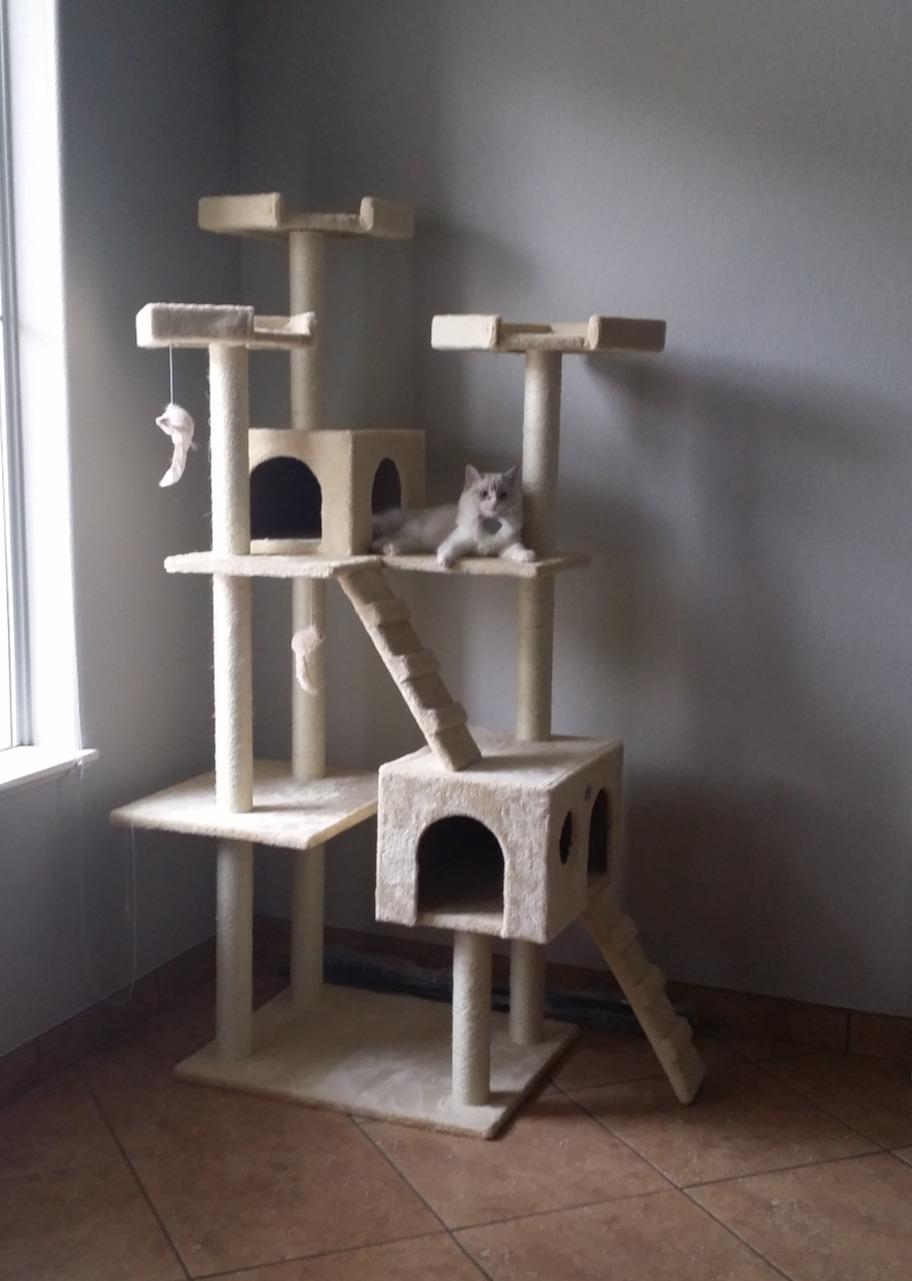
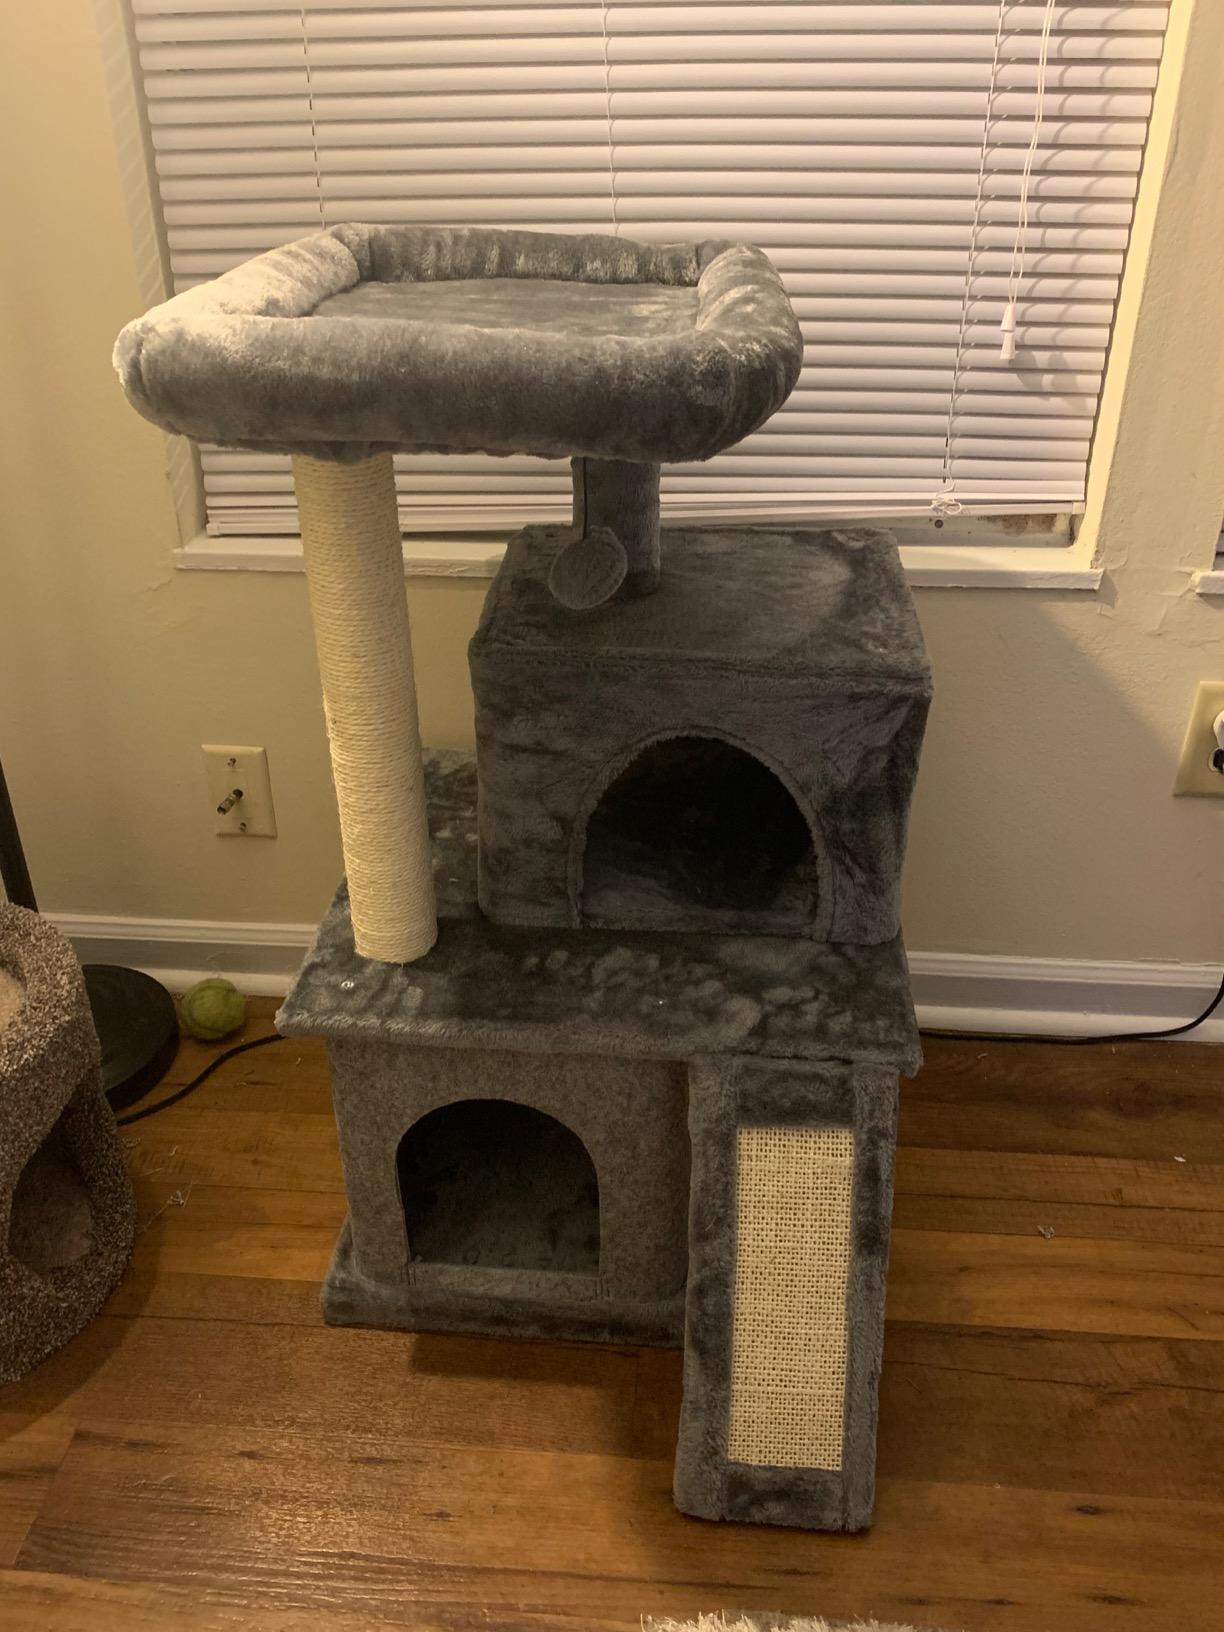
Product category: items_cat tree
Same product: no